Banner of Peace

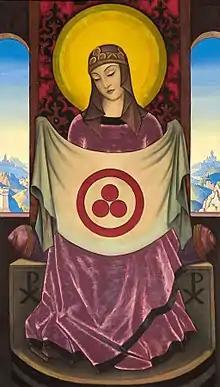
Painting of a sitting woman hit a halo holding the banner of peace with her hands.

"At last I can send you a home photo of my last picture dedicated to meaning sense of the banner sign. You can show this photo to some committee members and also to anybody whom, as you believe, it may be useful. Say to all ignoramuses which try to substitute their self-interested and ill-intentioned explanations of the sense of this picture. What may be more ancient and more genuine than Byzantine conception which stretches in the depth of centuries to the origin united Christianity and so beautifully implemented in Rublev's icon "Saint life-giving Trinity" from the Holy Trinity-St. Sergius Lavra? Just this symbol – the symbol of ancient Christianity, consecrated for us by name of St. Sergius, gives me a hint to our sign. Its sense is expressed on the proposed photo with conservation of all elements and their positions according to the Rublev's icon. Let this photo will be with You at Paris in the case of any new attempts to destroy already existing. In addition, I send You a photo of St. Queen of the Banner – Madonna Oriflamma." (Letter from N.K. Roerich to Baron M. Taube, 13.02.1932.)